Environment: real
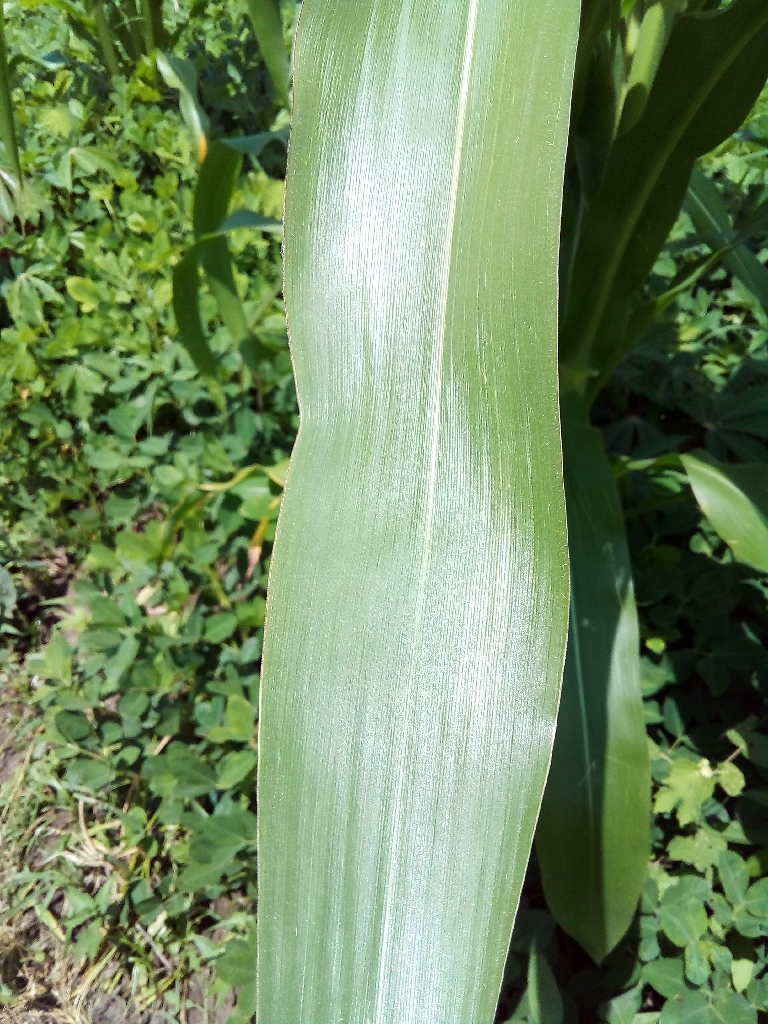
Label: healthy